Mid Murray Council

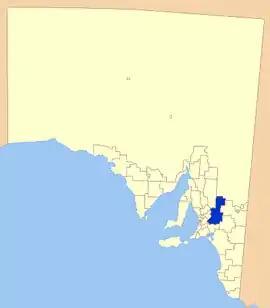
Location of the Mid Murray Council in SA

The Mid Murray Council is a local government area in South Australia in the Murray and Mallee region of South Australia. The council spans the area from the Riverland through the Murraylands to the eastern slopes of the Mount Lofty Ranges. It includes 220 km of the Murray River. The council seat is at Mannum; it also maintains secondary offices at Cambrai and Morgan.